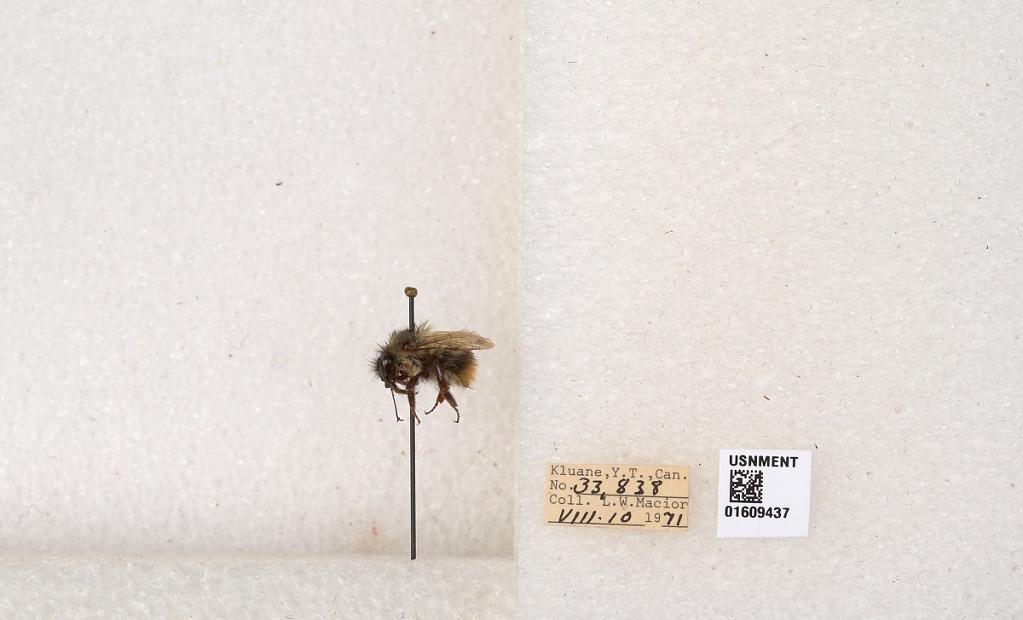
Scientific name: Bombus (Pyrobombus) sylvicola Kirby
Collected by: L. Macior
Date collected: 1971-8-10
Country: Canada
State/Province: Yukon
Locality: Kluane
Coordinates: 61.2281, -138.722